Tamna Prefectures

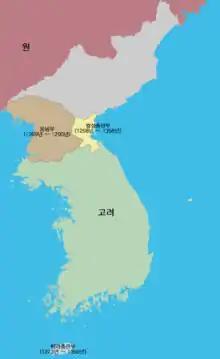
Tamna prefectures, highlighted in Blue.

The Tamna Prefectures were administrative divisions of the Yuan dynasty established after the Sambyeolcho Rebellion and before 1275 in modern-day Jeju Province.